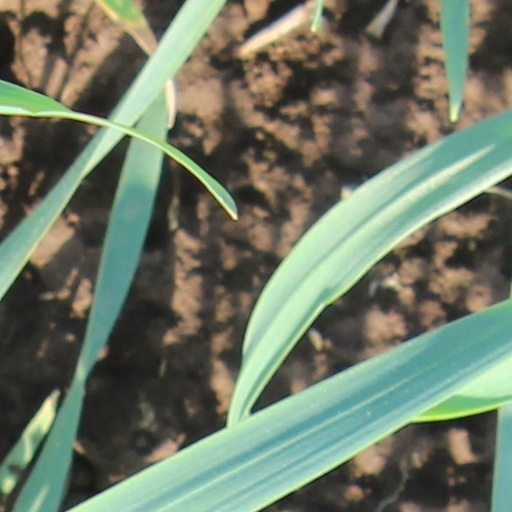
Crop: wheat